Nupi Lan

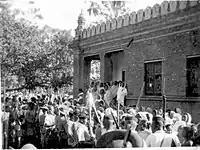
A photograph of a Nupi Lan in Manipur against British colonial rule

The second Nupi Lan [12 of December 1939] was set off by the indiscriminate export of rice from Manipur by Marwari business men with the support of the colonial government. It resulted in a famine-like situation in Manipur even though it was harvest season.